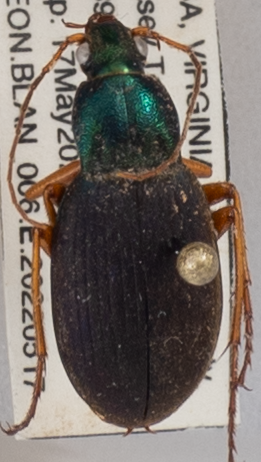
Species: Chlaenius aestivus
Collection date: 2022-05-17 04:00:00
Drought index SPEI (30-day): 0.858
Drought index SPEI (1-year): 0.142
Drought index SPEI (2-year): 0.32